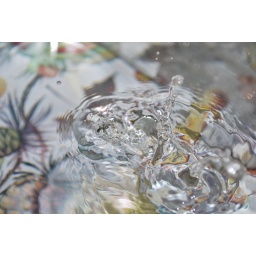
Taken on a nikon D60 and a small plastic fish tank with a leafy designed tray underneath as a background.1/200F5.6